Namco

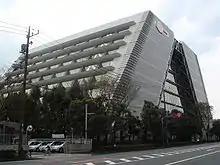
Namco Bandai Games headquarters

On January 4, 2006, Namco Hometek was merged with Bandai Games—Bandai America's consumer game division—to create Namco Bandai Games America, absorbing Namco America's subsidiaries and completing Namco and Bandai's merge in North America. Namco's console game, business program, mobile phone, and research facility divisions were merged with Bandai's console division to create a new company, Namco Bandai Games, on March 31, as Namco was effectively dissolved.